Abdul Baser Wasiqi

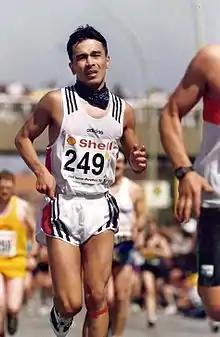
Abdul Baser Wasiqi participating in the 1996 Olympic Trials.

Abdul Baser Wasiqi (born 12 July 1975) is an Afghan athlete known for completing the marathon at the 1996 Summer Olympics despite suffering an injury before the event.